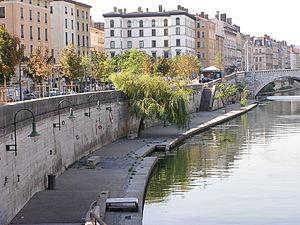
Quai des Célestins à Lyon
Les rives de Saône ou quais de Saône bordent la rivière, d'un côté sur la partie historique du Vieux Lyon et de l'autre côté sur le centre de la Presqu'île. Avec les berges du Rhône à l'est, ils enserrent le centre de la ville, la Presqu'île jusqu'au pont de La Mulatière qui marque le confluent entre le Rhône et la Saône.